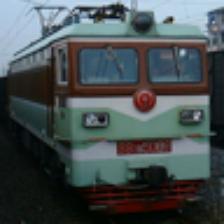
Label: NonHuman